Mauser

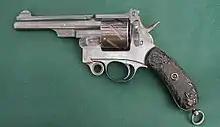
Mauser C78 "zig-zag"

The Mauser M1916, or Mauser "selbstladekarabiner" (self-loading carbine), was a semi-automatic rifle that used a delayed blowback mechanism and fed from 25-round detachable magazine. The process of developing a semi-automatic rifle cost Paul Mauser an eye when a prototype suffered an out-of-battery detonation. The mechanism was quite delicate, working reliably only when completely clean, which made the rifle unsuitable for infantry use. However, the Imperial German Flying Corps adopted the rifle for its aircraft crews in 1915, and more generally in 1916. Aerial combat provided the clean environment the rifle required, and its semi-automatic capability was an advancement over bolt-action rifles.